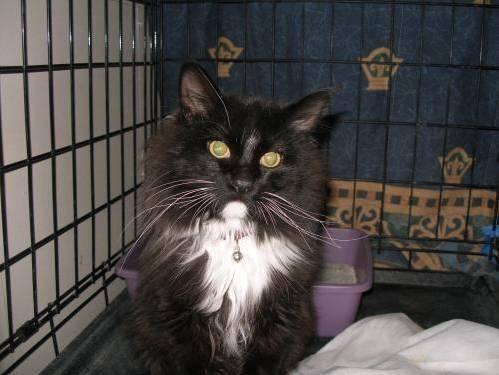
cat